Three Live Ghosts (1929 film)

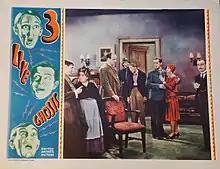
Lobby card

Three Live Ghosts is a 1929 American Pre-Code comedy film directed by Thornton Freeland and starring Beryl Mercer, Harry Stubbs, and Joan Bennett; with Robert Montgomery, and Tenen Holtz. The screenplay concerns three veterans of World War I who return home to London after the armistice, only to find they have been mistakenly listed as dead. It was based on the 1920 play "Three Live Ghosts" by Frederic S. Isham.